2 Columbus Circle

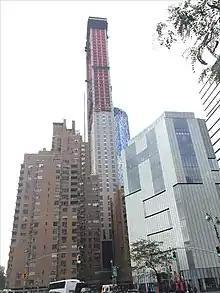
Eastward view of Columbus Circle from the Deutsche Bank Center. Seen from left to right are 240 Central Park South, 220 Central Park South (under construction), One57 (in the background), and 2 Columbus Circle.

In December 1976, Gulf and Western Industries announced that it would purchase 2 Columbus Circle and donate the building to the government of New York City, as part of an agreement with outgoing mayor Abraham Beame. The structure would be converted into offices for the New York City Department of Cultural Affairs (DCLA) and the New York Convention and Visitors Bureau. As part of the acquisition, the property title would first be transferred to Phoenix Mutual Life Insurance, which held a $1 million first mortgage on the building. Gulf and Western would then pay off the first mortgage, acquire the building, and deed it to the city government. Gulf and Western would spend $700,000 in total, paying $300,000 for renovations and $400,000 in maintenance costs. Gulf and Western chairman Charles Bluhdorn explained his decision to buy 2 Columbus Circle: "More than ever, this is the time for confidence and credibility in our country and our city." At the time, Gulf and Western was housed at 15 Columbus Circle, immediately to the north.